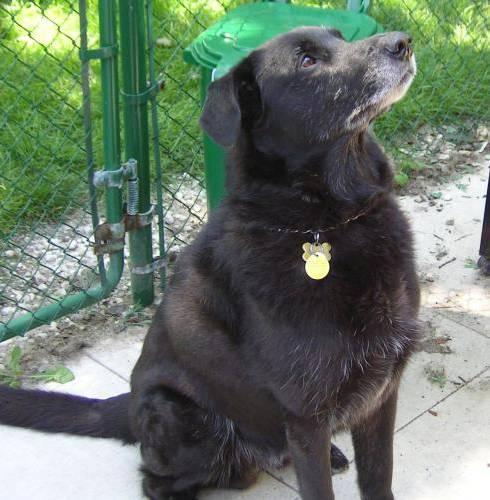
dog